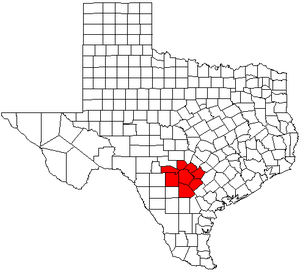
San Antonio–New Braunfels est une région métropolitaine définie par le Bureau de la gestion et du budget. Elle se situe dans l'État américain du Texas.